CGIAR

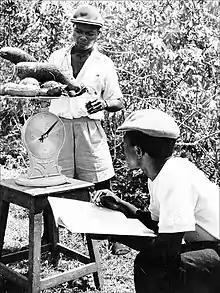
IITA agricultural officers weigh cassava in 1970.

CGIAR arose in response to the widespread concern in the mid-20th century that rapid increases in human populations would soon lead to widespread famine. Starting in 1943, the Rockefeller Foundation and the Mexican government laid the seeds for the Green Revolution when they established the Office of Special Studies, which resulted in the establishment of the International Rice Research Institute (IRRI) in 1960 and International Maize and Wheat Improvement Center (CIMMYT) in 1963 with support from the Rockefeller Foundation and Ford Foundation. These centers work toward developing high-yielding, disease-resistant varieties that dramatically increased production of these staple cereals, and turned India, for example, from a country regularly facing starvation in the 1960s to a net exporter of cereals by the late-1970s.